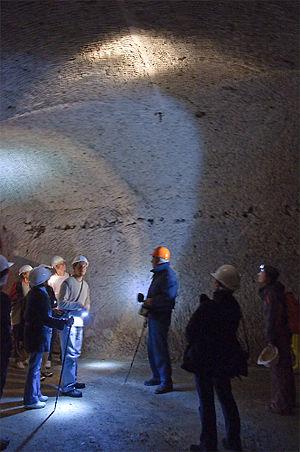
Visite des anciennes carrières de craie de Meudon (Hauts-de-Seine, France) lors des Journées européennes du Patrimoine 2010.
Meudon est une commune française située dans le département des Hauts-de-Seine en région Île-de-France.
Le patrimoine industriel comprend l'ensemble des témoignages matériels et immatériels des processus de production industrielle.